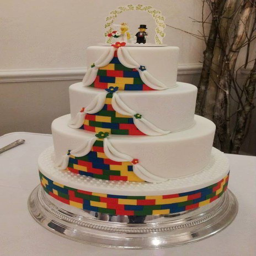
food , probably more the size that we 're going to need with people .